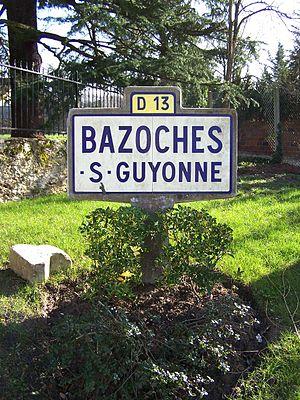
Panneau routier à Bazoches-sur-Guyonne (Yvelines, France)
Bazoches-sur-Guyonne est une commune française située dans le département des Yvelines, en région Île-de-France.